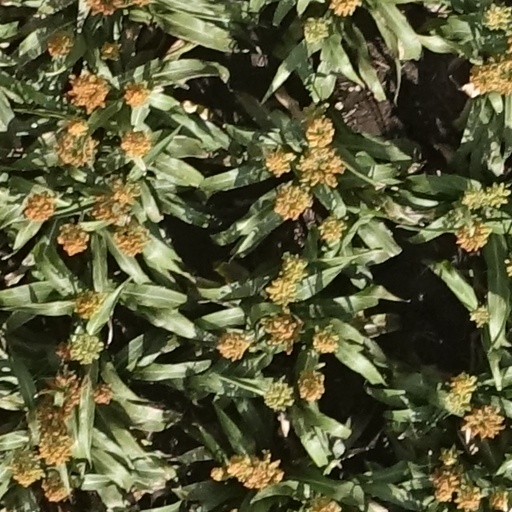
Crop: sorghum